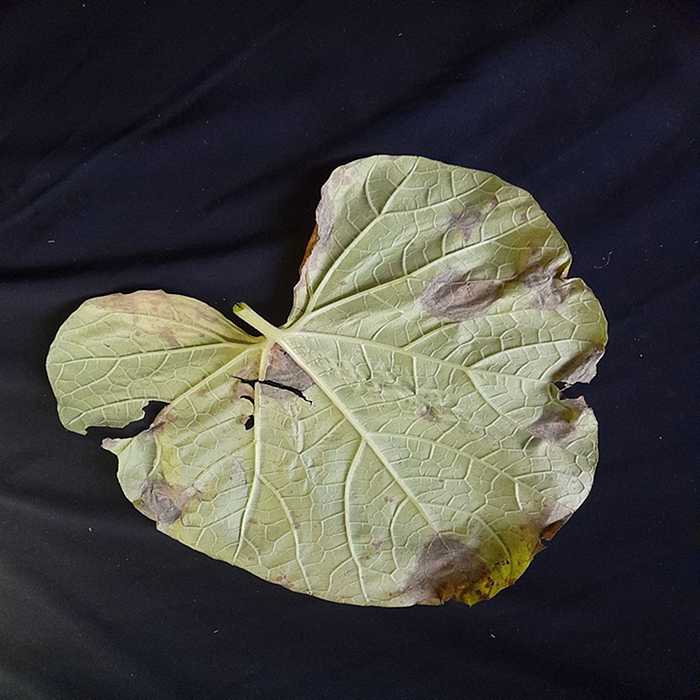
Plant: Bottle gourd
Label: Downey mildew